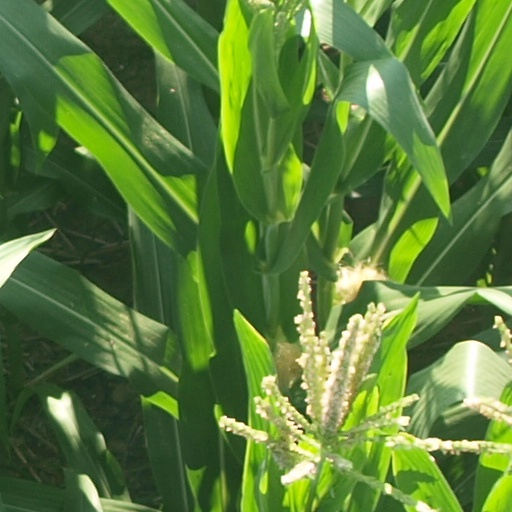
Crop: maize; corn